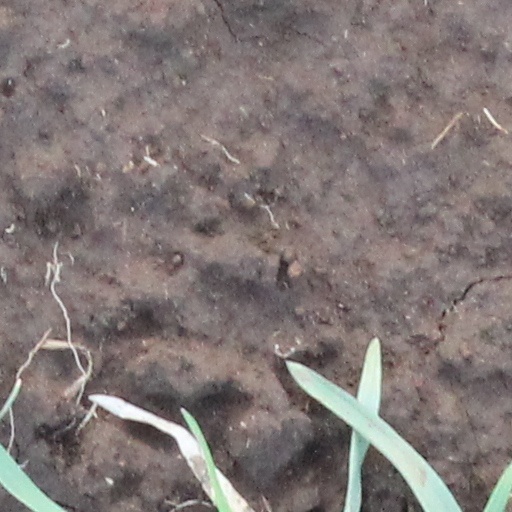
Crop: wheat